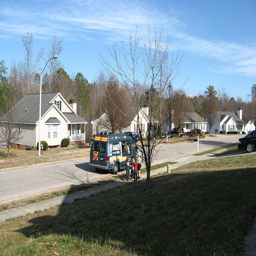
a van parked on a city street near a tree
People are buying ice cream from the ice cream truck.
A van driving down a street through a neighborhood.
a van that is parked out by the sidewalk
A group of people standing on a sidewalk.